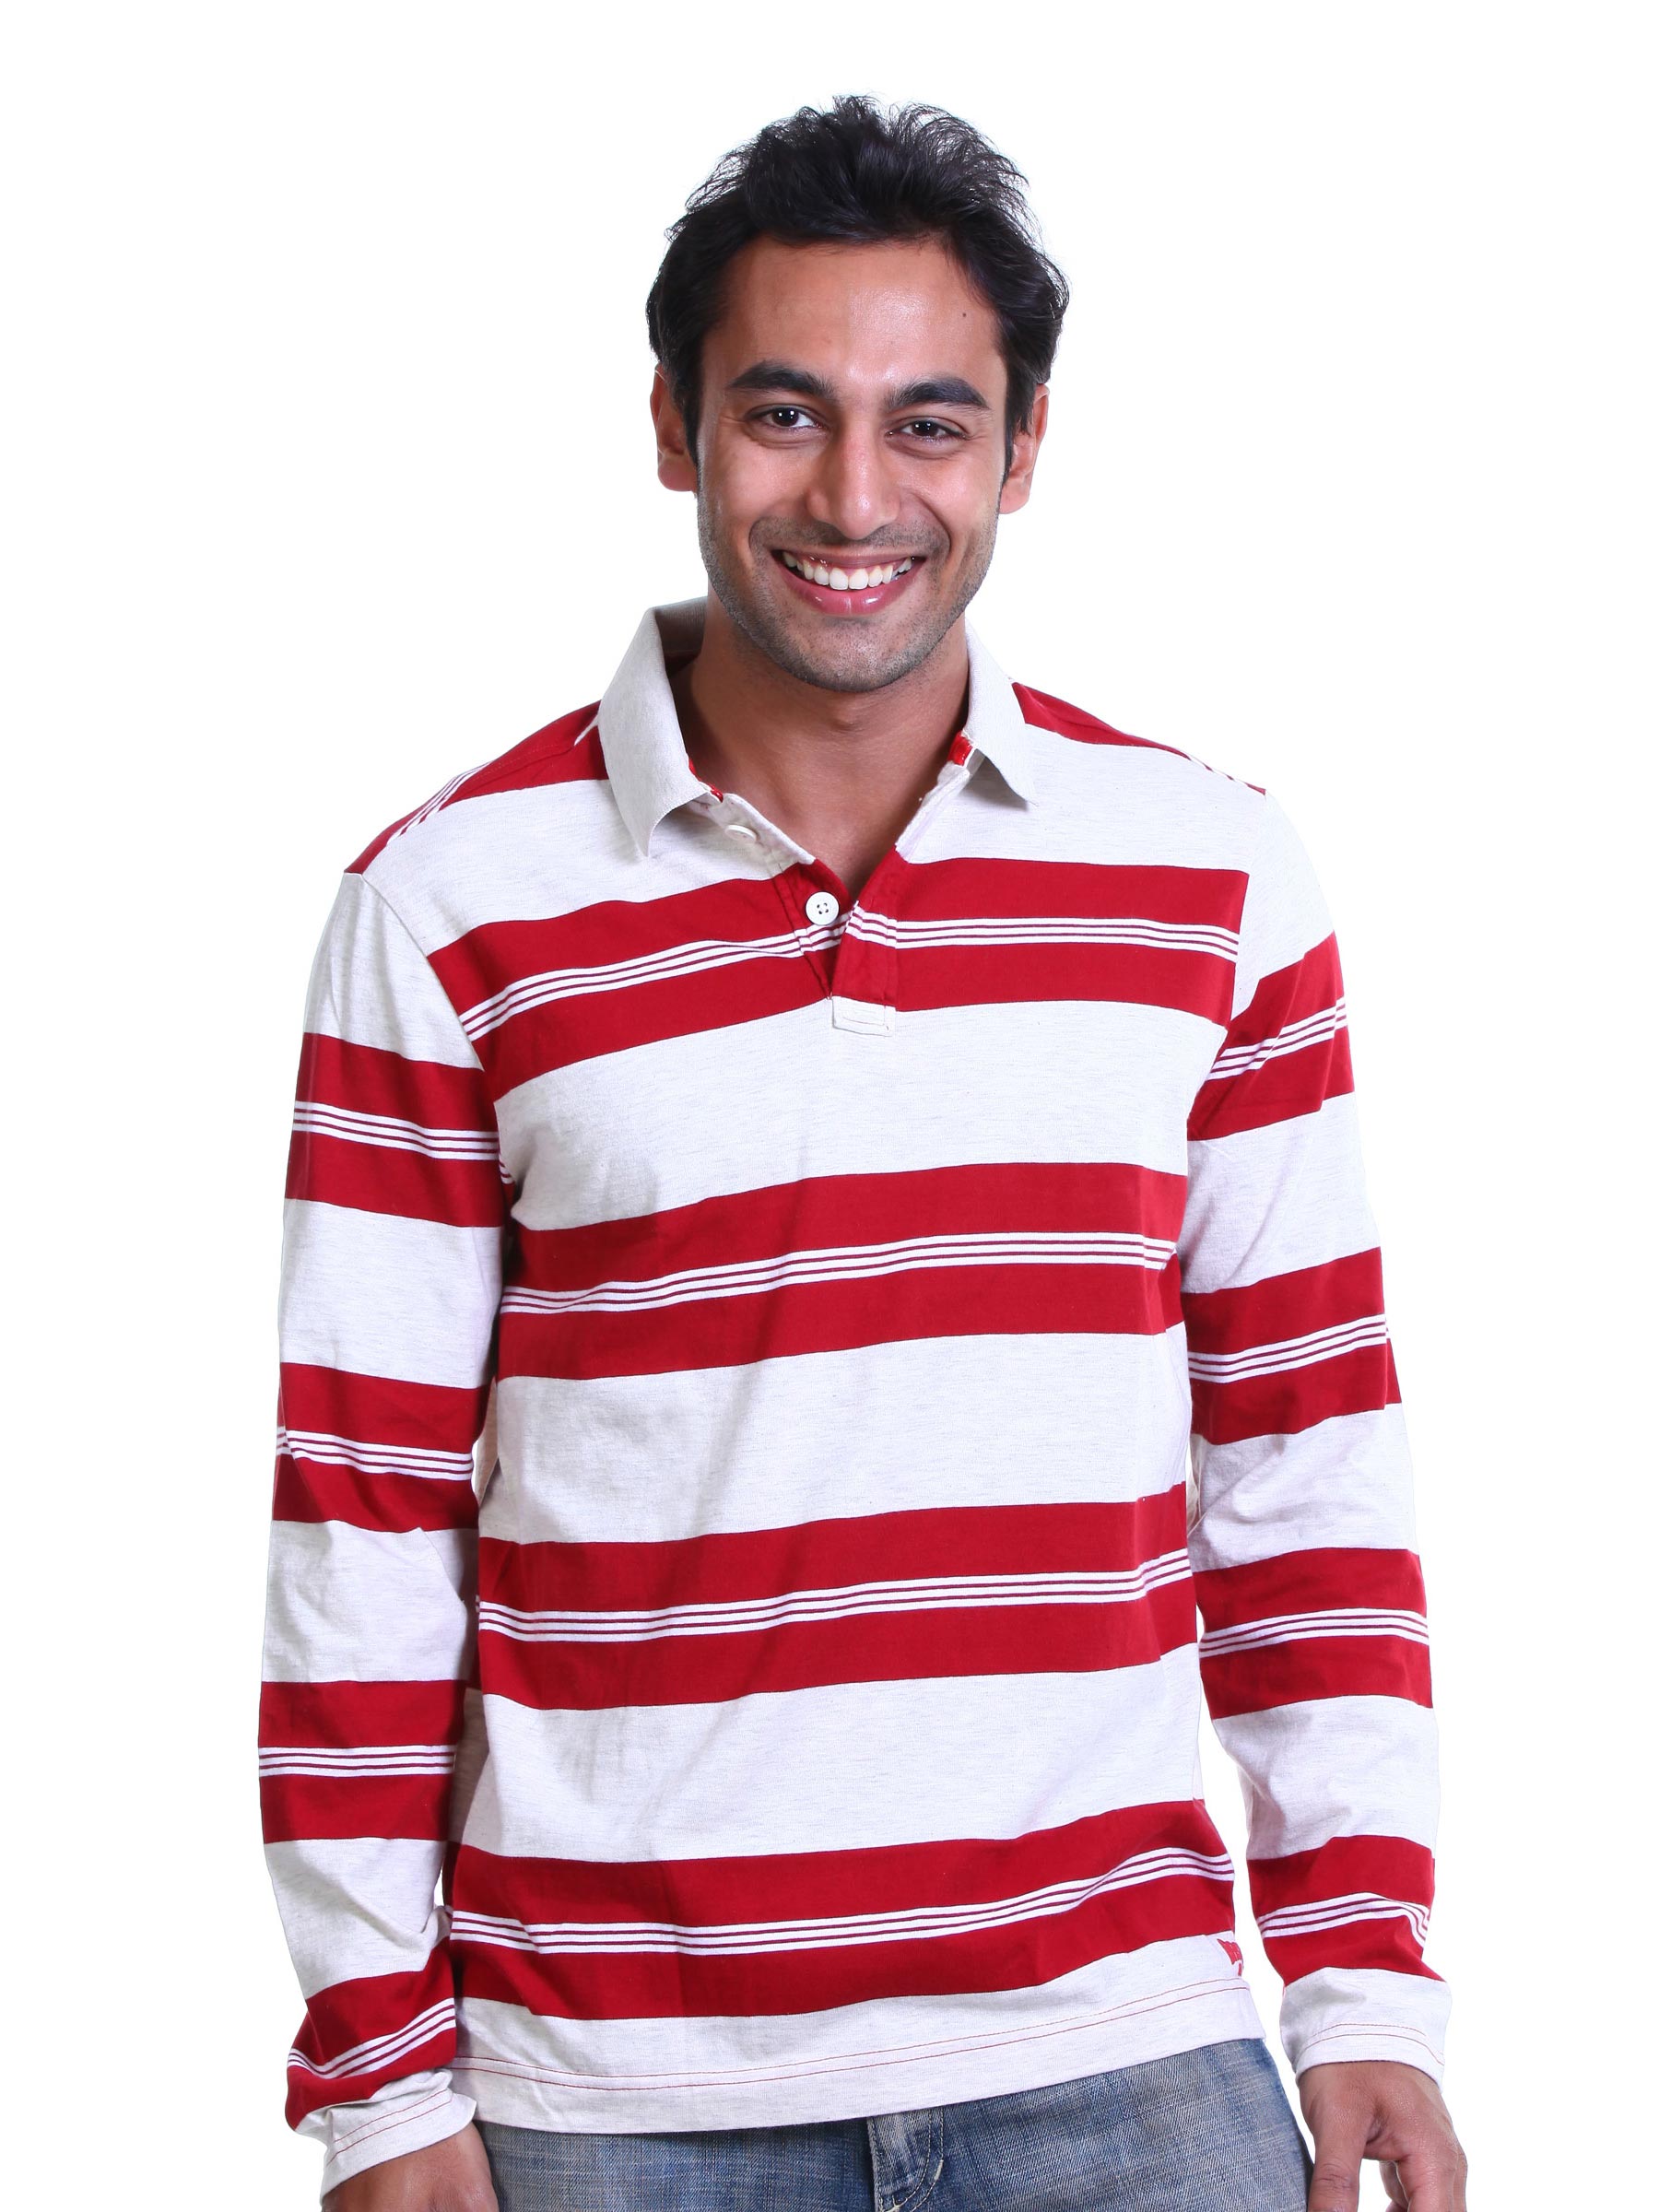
Basics Men Red & Grey Polo T-shirt
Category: Apparel / Topwear / Tshirts
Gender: Men
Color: White
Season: Spring 2011
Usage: Casual